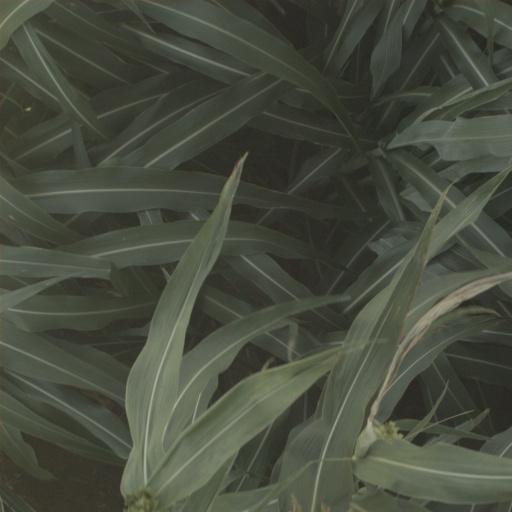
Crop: sorghum